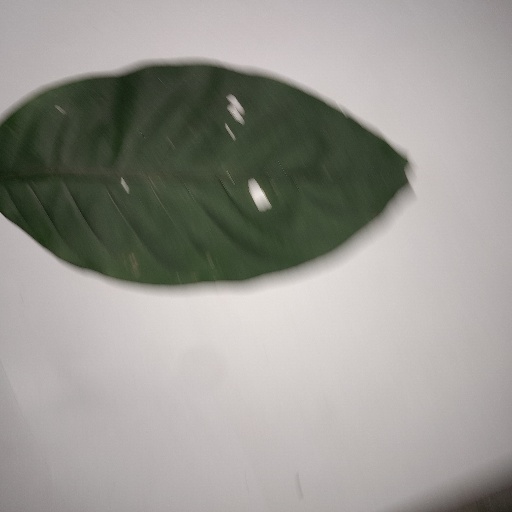
Species: HariTaki
Leaf condition: Shot Hole